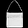
Label: Bag